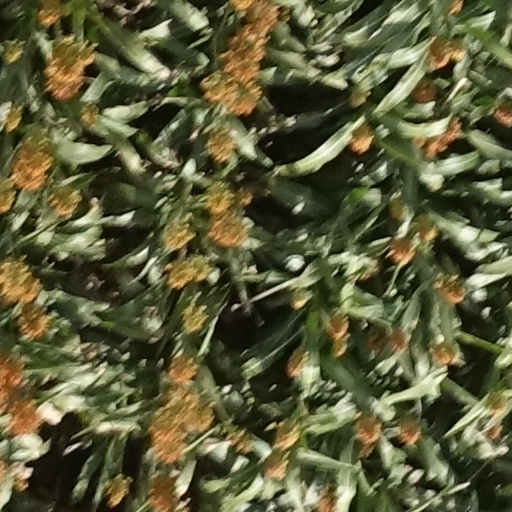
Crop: sorghum